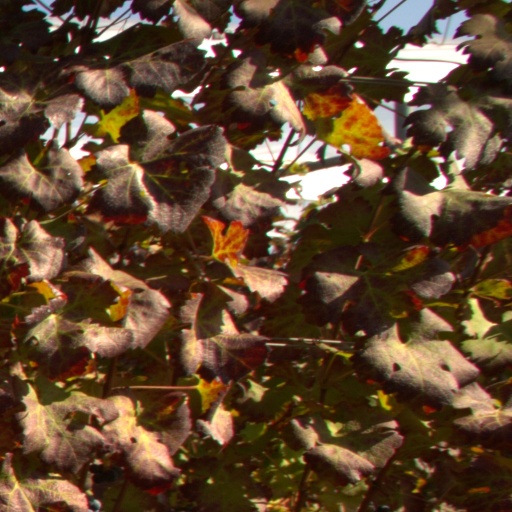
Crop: grape